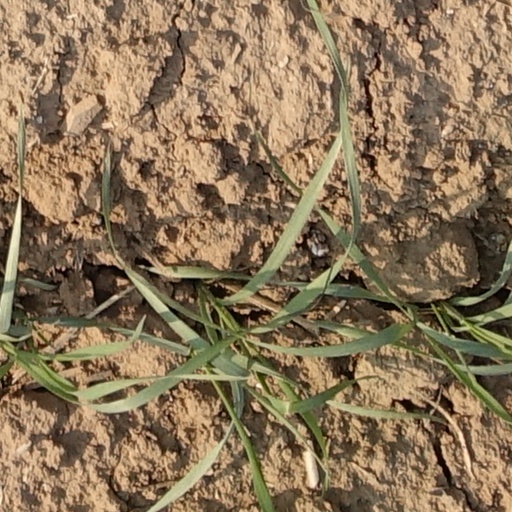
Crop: wheat